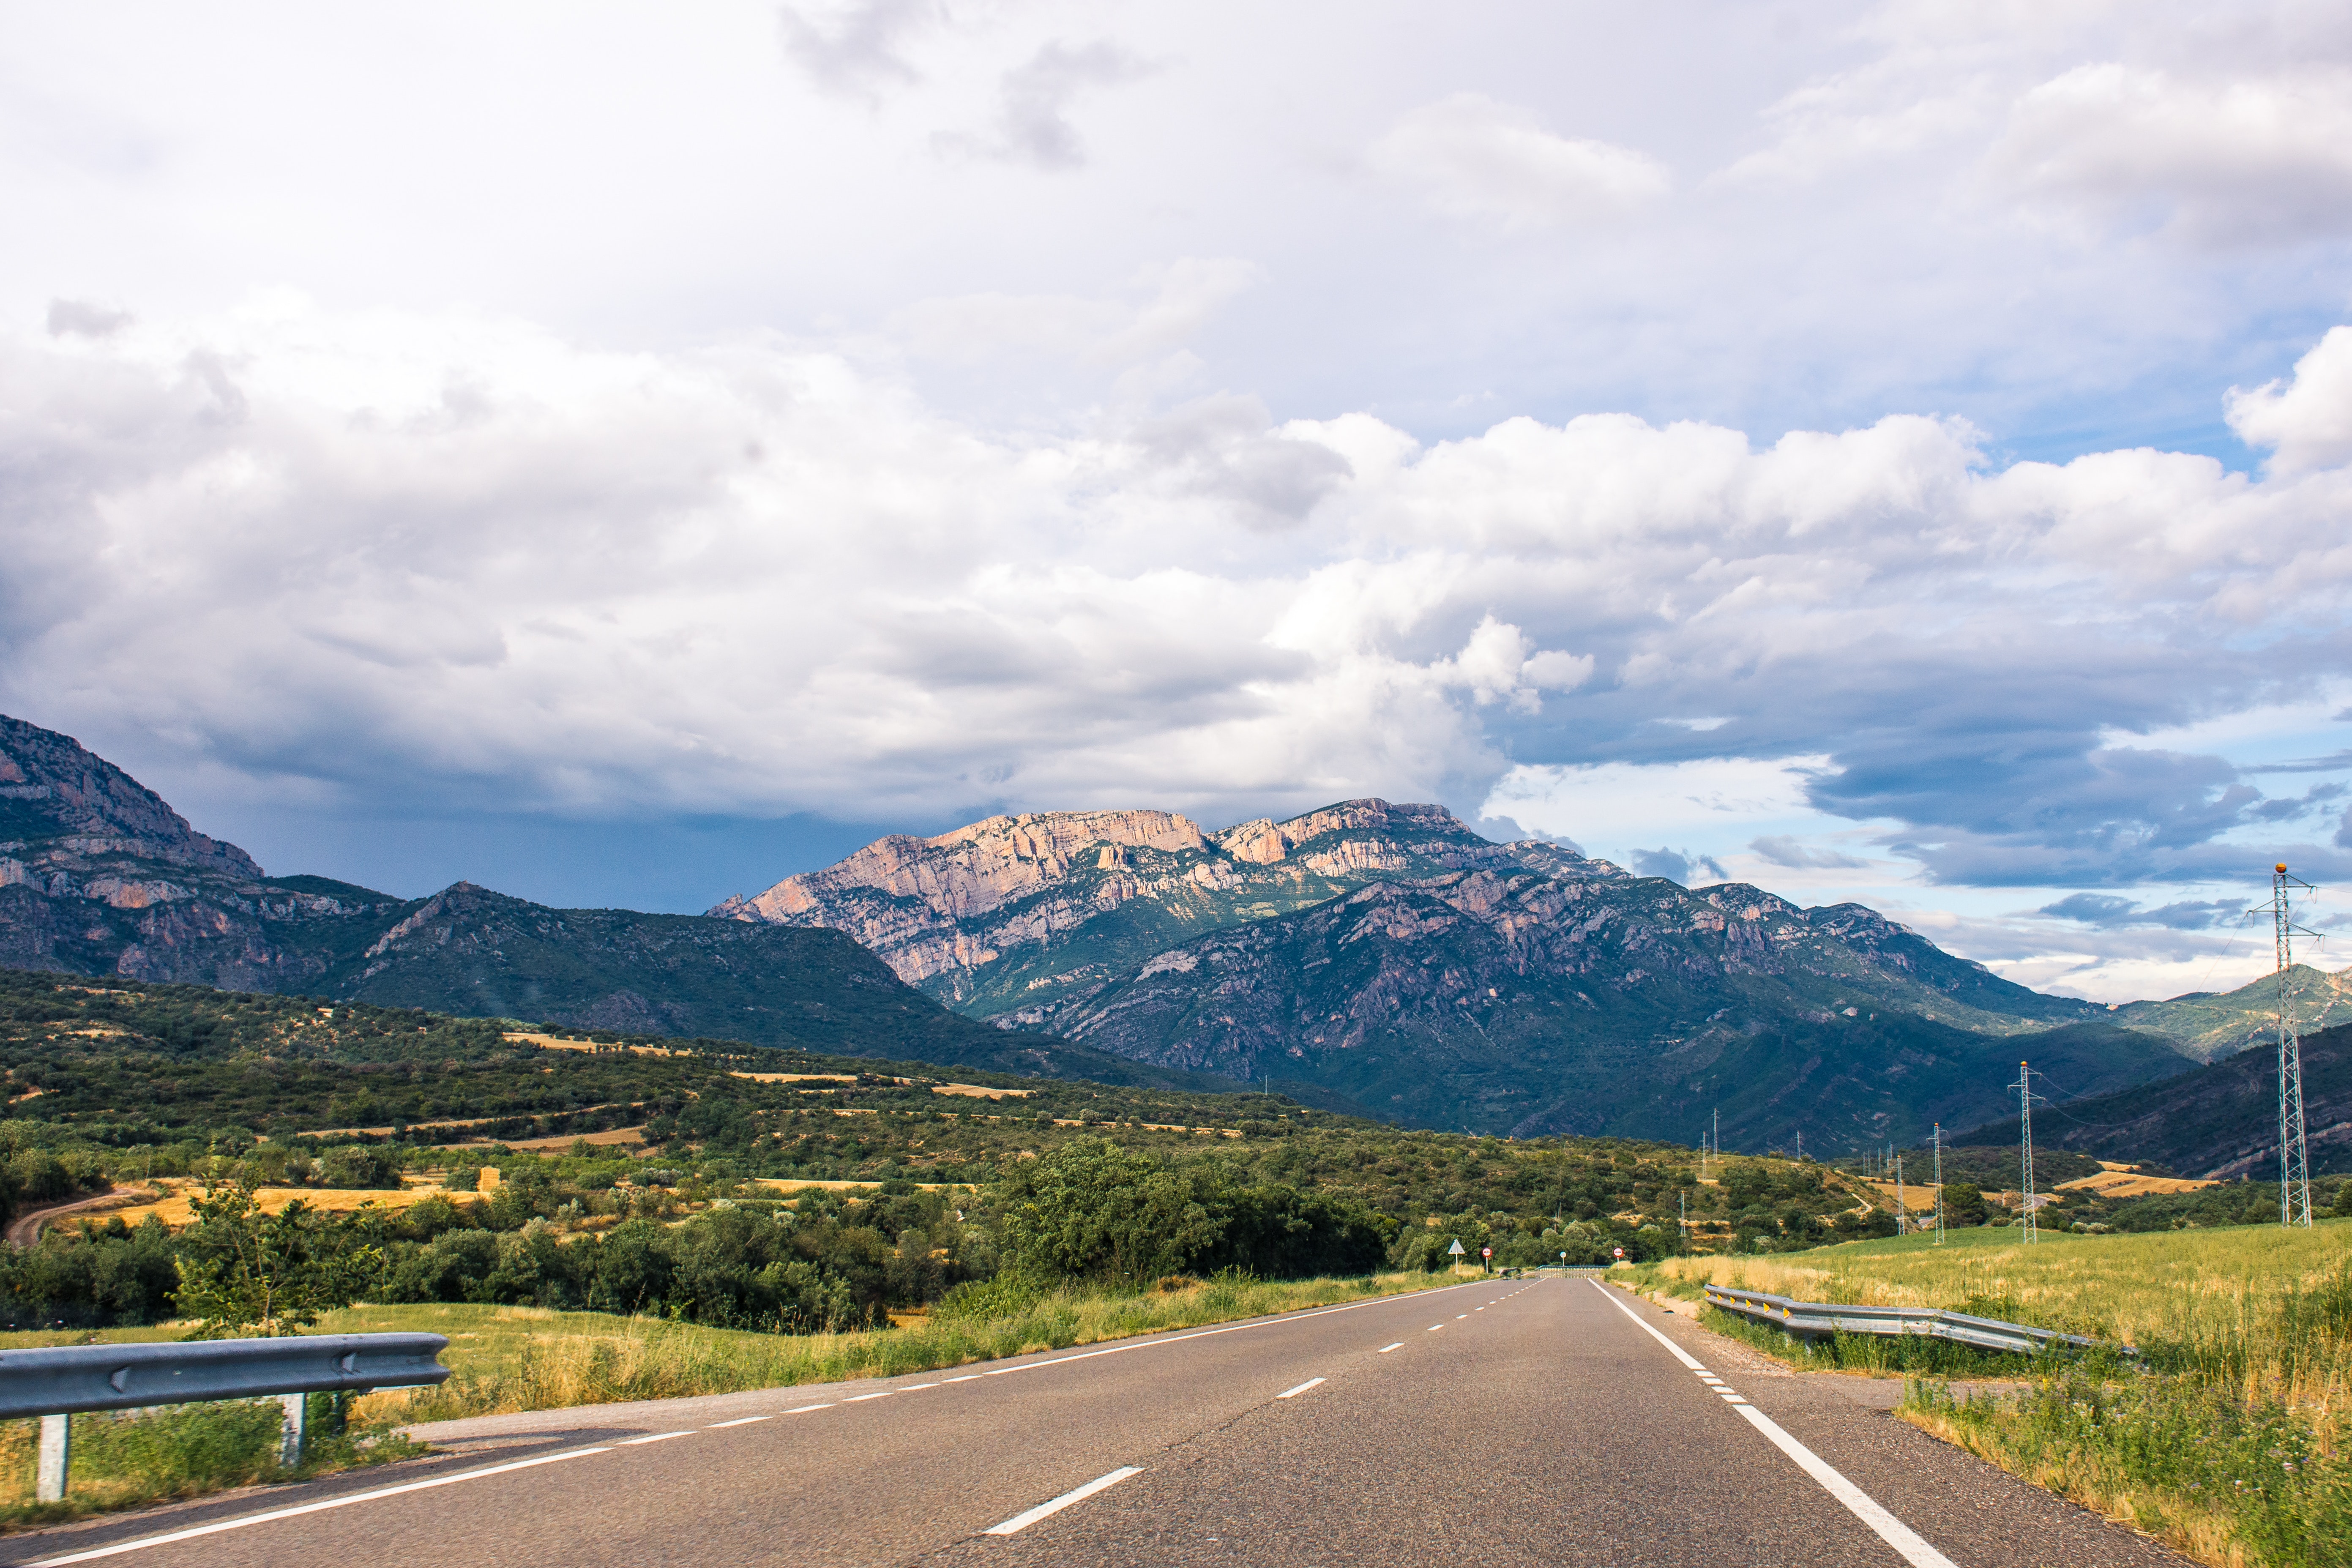
mountainous landforms, highland, mountain, sky, road, cloud, mountain range, wilderness, asphalt, ridge, road surface, hill, tree, cumulus, highway, infrastructure, thoroughfare, mountain pass, road trip, fell, hill station, landscape, national park, rural area, vacation, valley, alps, horizon, meteorological phenomenon, freeway, lane, tourism, mount scenery, shoulder, plain, massif, nonbuilding structure, city, grassland